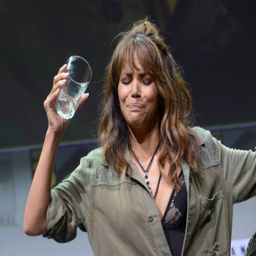
actor takes a drink onstage at the panel during conference series .